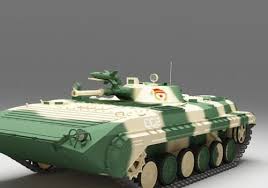
Label: BMP-1